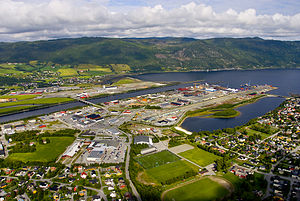
Orkla (elv)
Orklas udmunding ved Orkanger
Orkla er en elv i Trøndelag fylke i Norge. Den kommer fra Orkelsøen på Dovre, løber først mod øst, så til nordvest igennem kommunerne Tynset, Rennebu, Meldal og Orkland og løber ud ved Orkanger i Orkedalsfjorden, en lille gren af Trondheimsfjorden. Elven er omkring 150 kilometer lang og har et afvandingsområde omfattende omkring 3.050 kvadratkilometer. Orkla har en række betydelige bifloder og danner flere vandfald, blandt hvilke Sundsetfosserne, Tosetfoss og Storfoss er vigtigste.